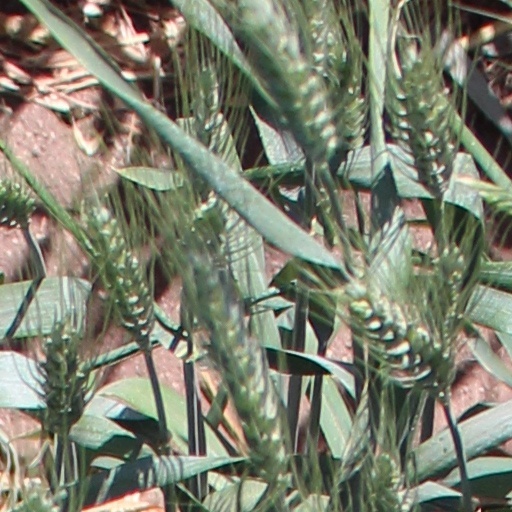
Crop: wheat